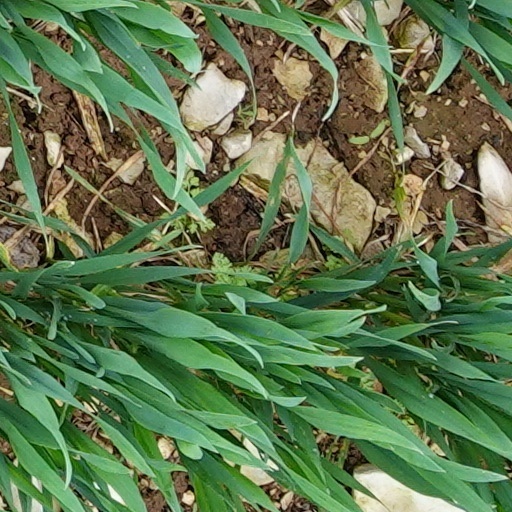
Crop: wheat